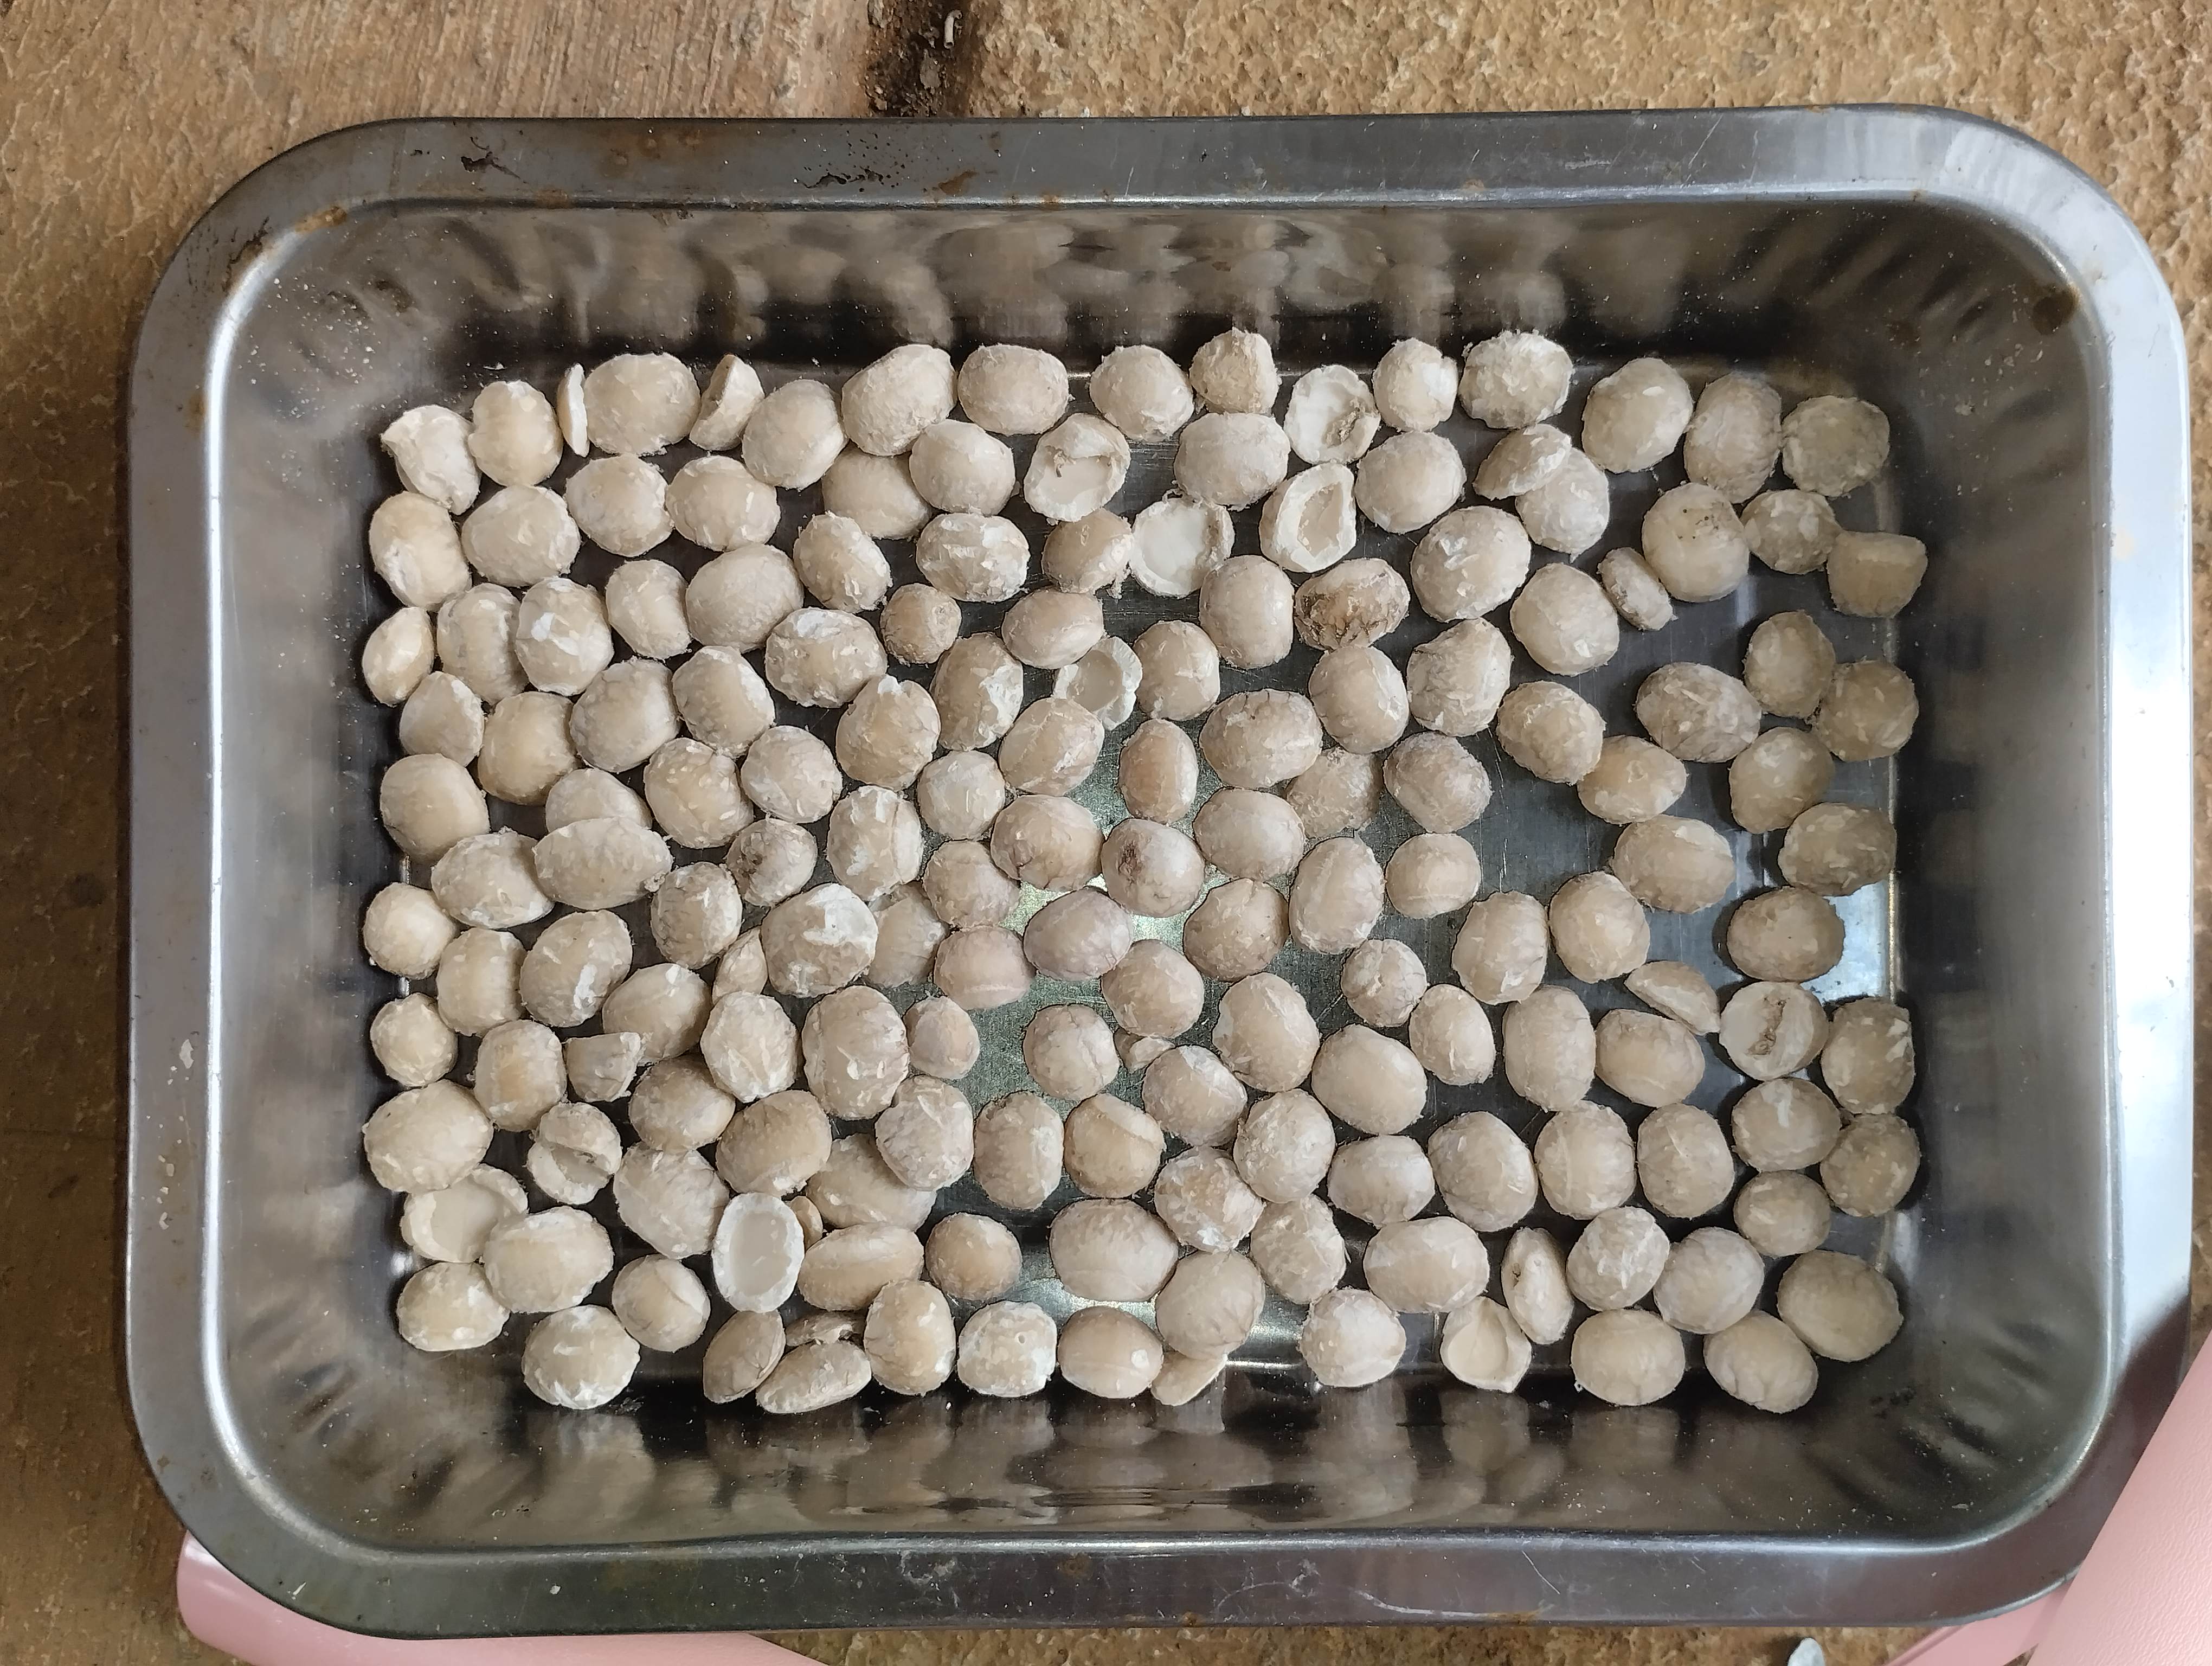
Label: rusak (damaged seed)